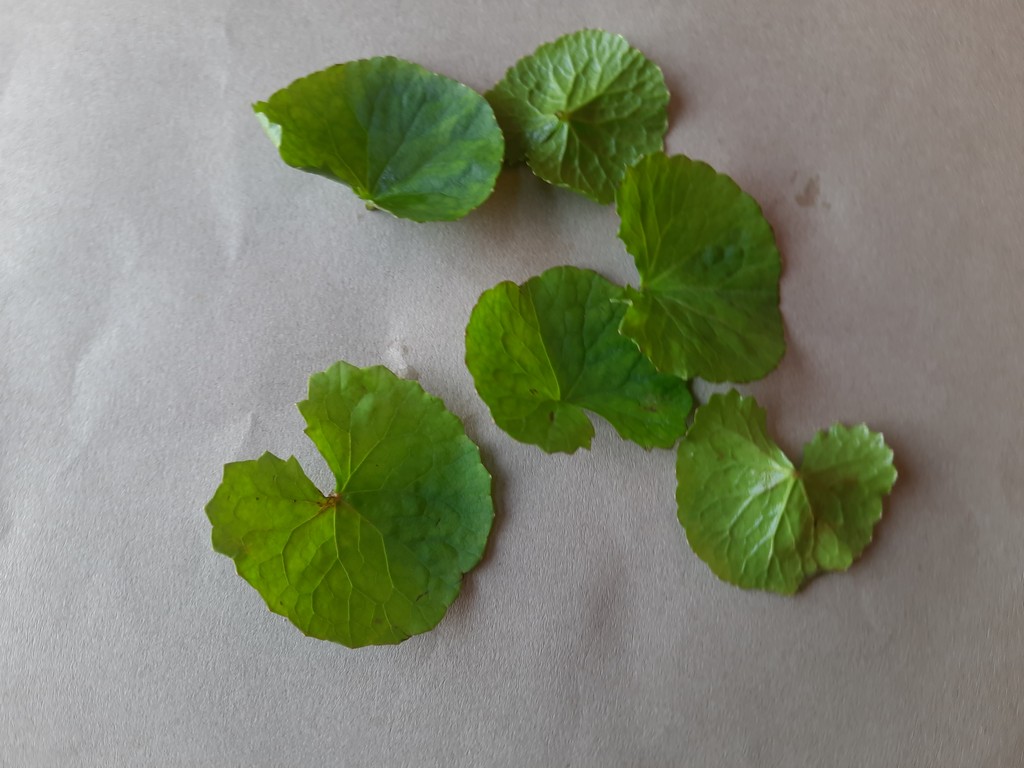
Label: Healthy